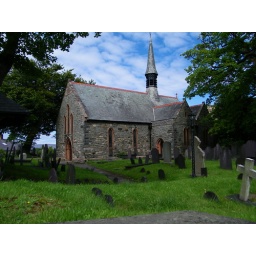
St. Gwynin Church in Dwygyfylchi - view over the stone wall